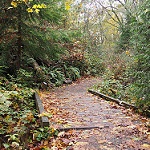
Label: forest